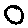
Label: 0